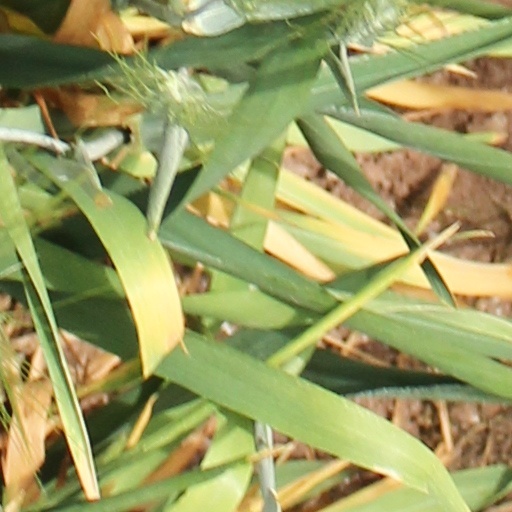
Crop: wheat